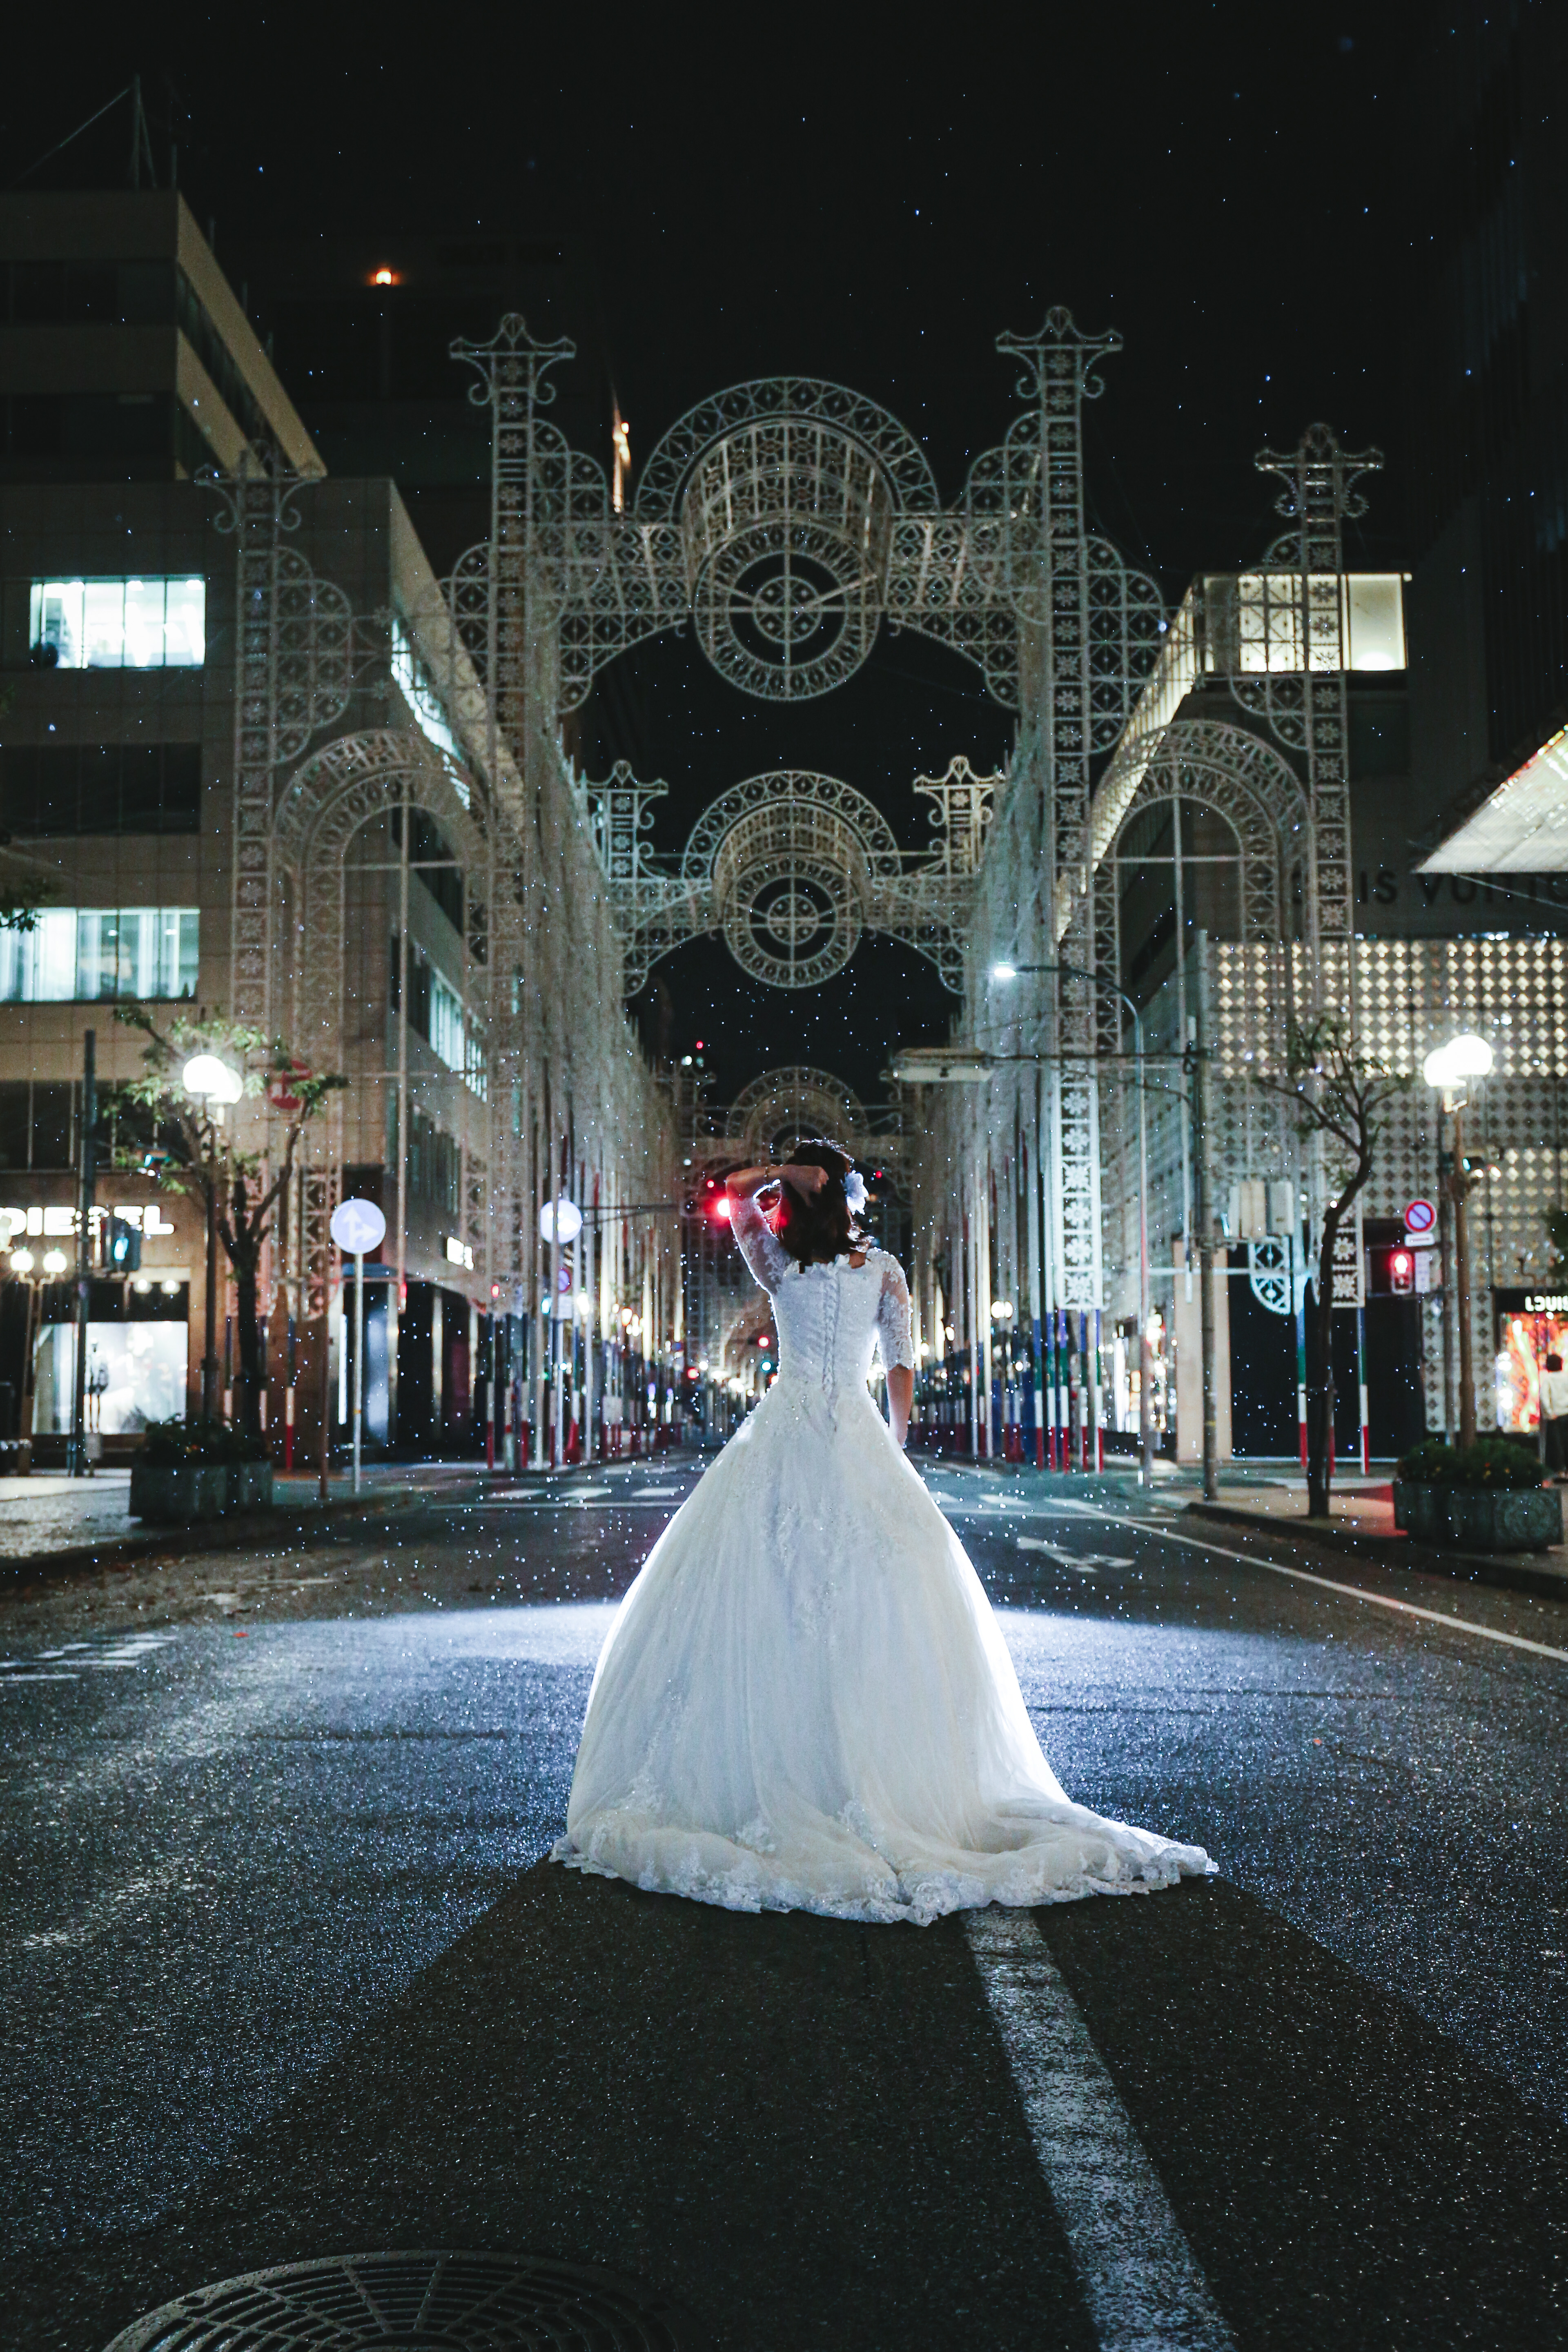
girl, bride, photograph, wedding dress, dress, gown, bridal clothing, veil, lady, bridal veil, bridal accessory, snapshot, wedding, male, ceremony, groom, marriage, architecture, photography, event, night, fashion accessory, haute couture, flash photography, flower, formal wear, city, wedding reception